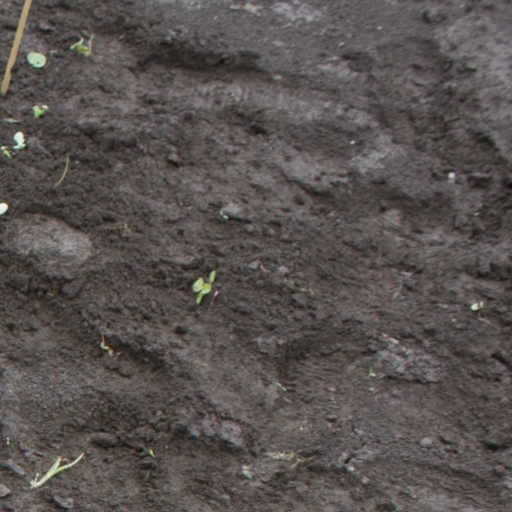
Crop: soybean